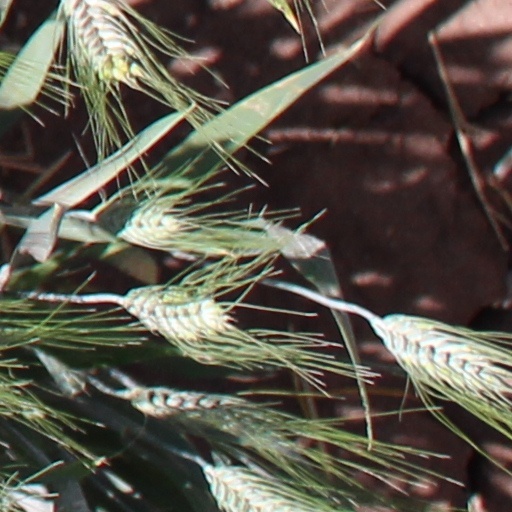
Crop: wheat